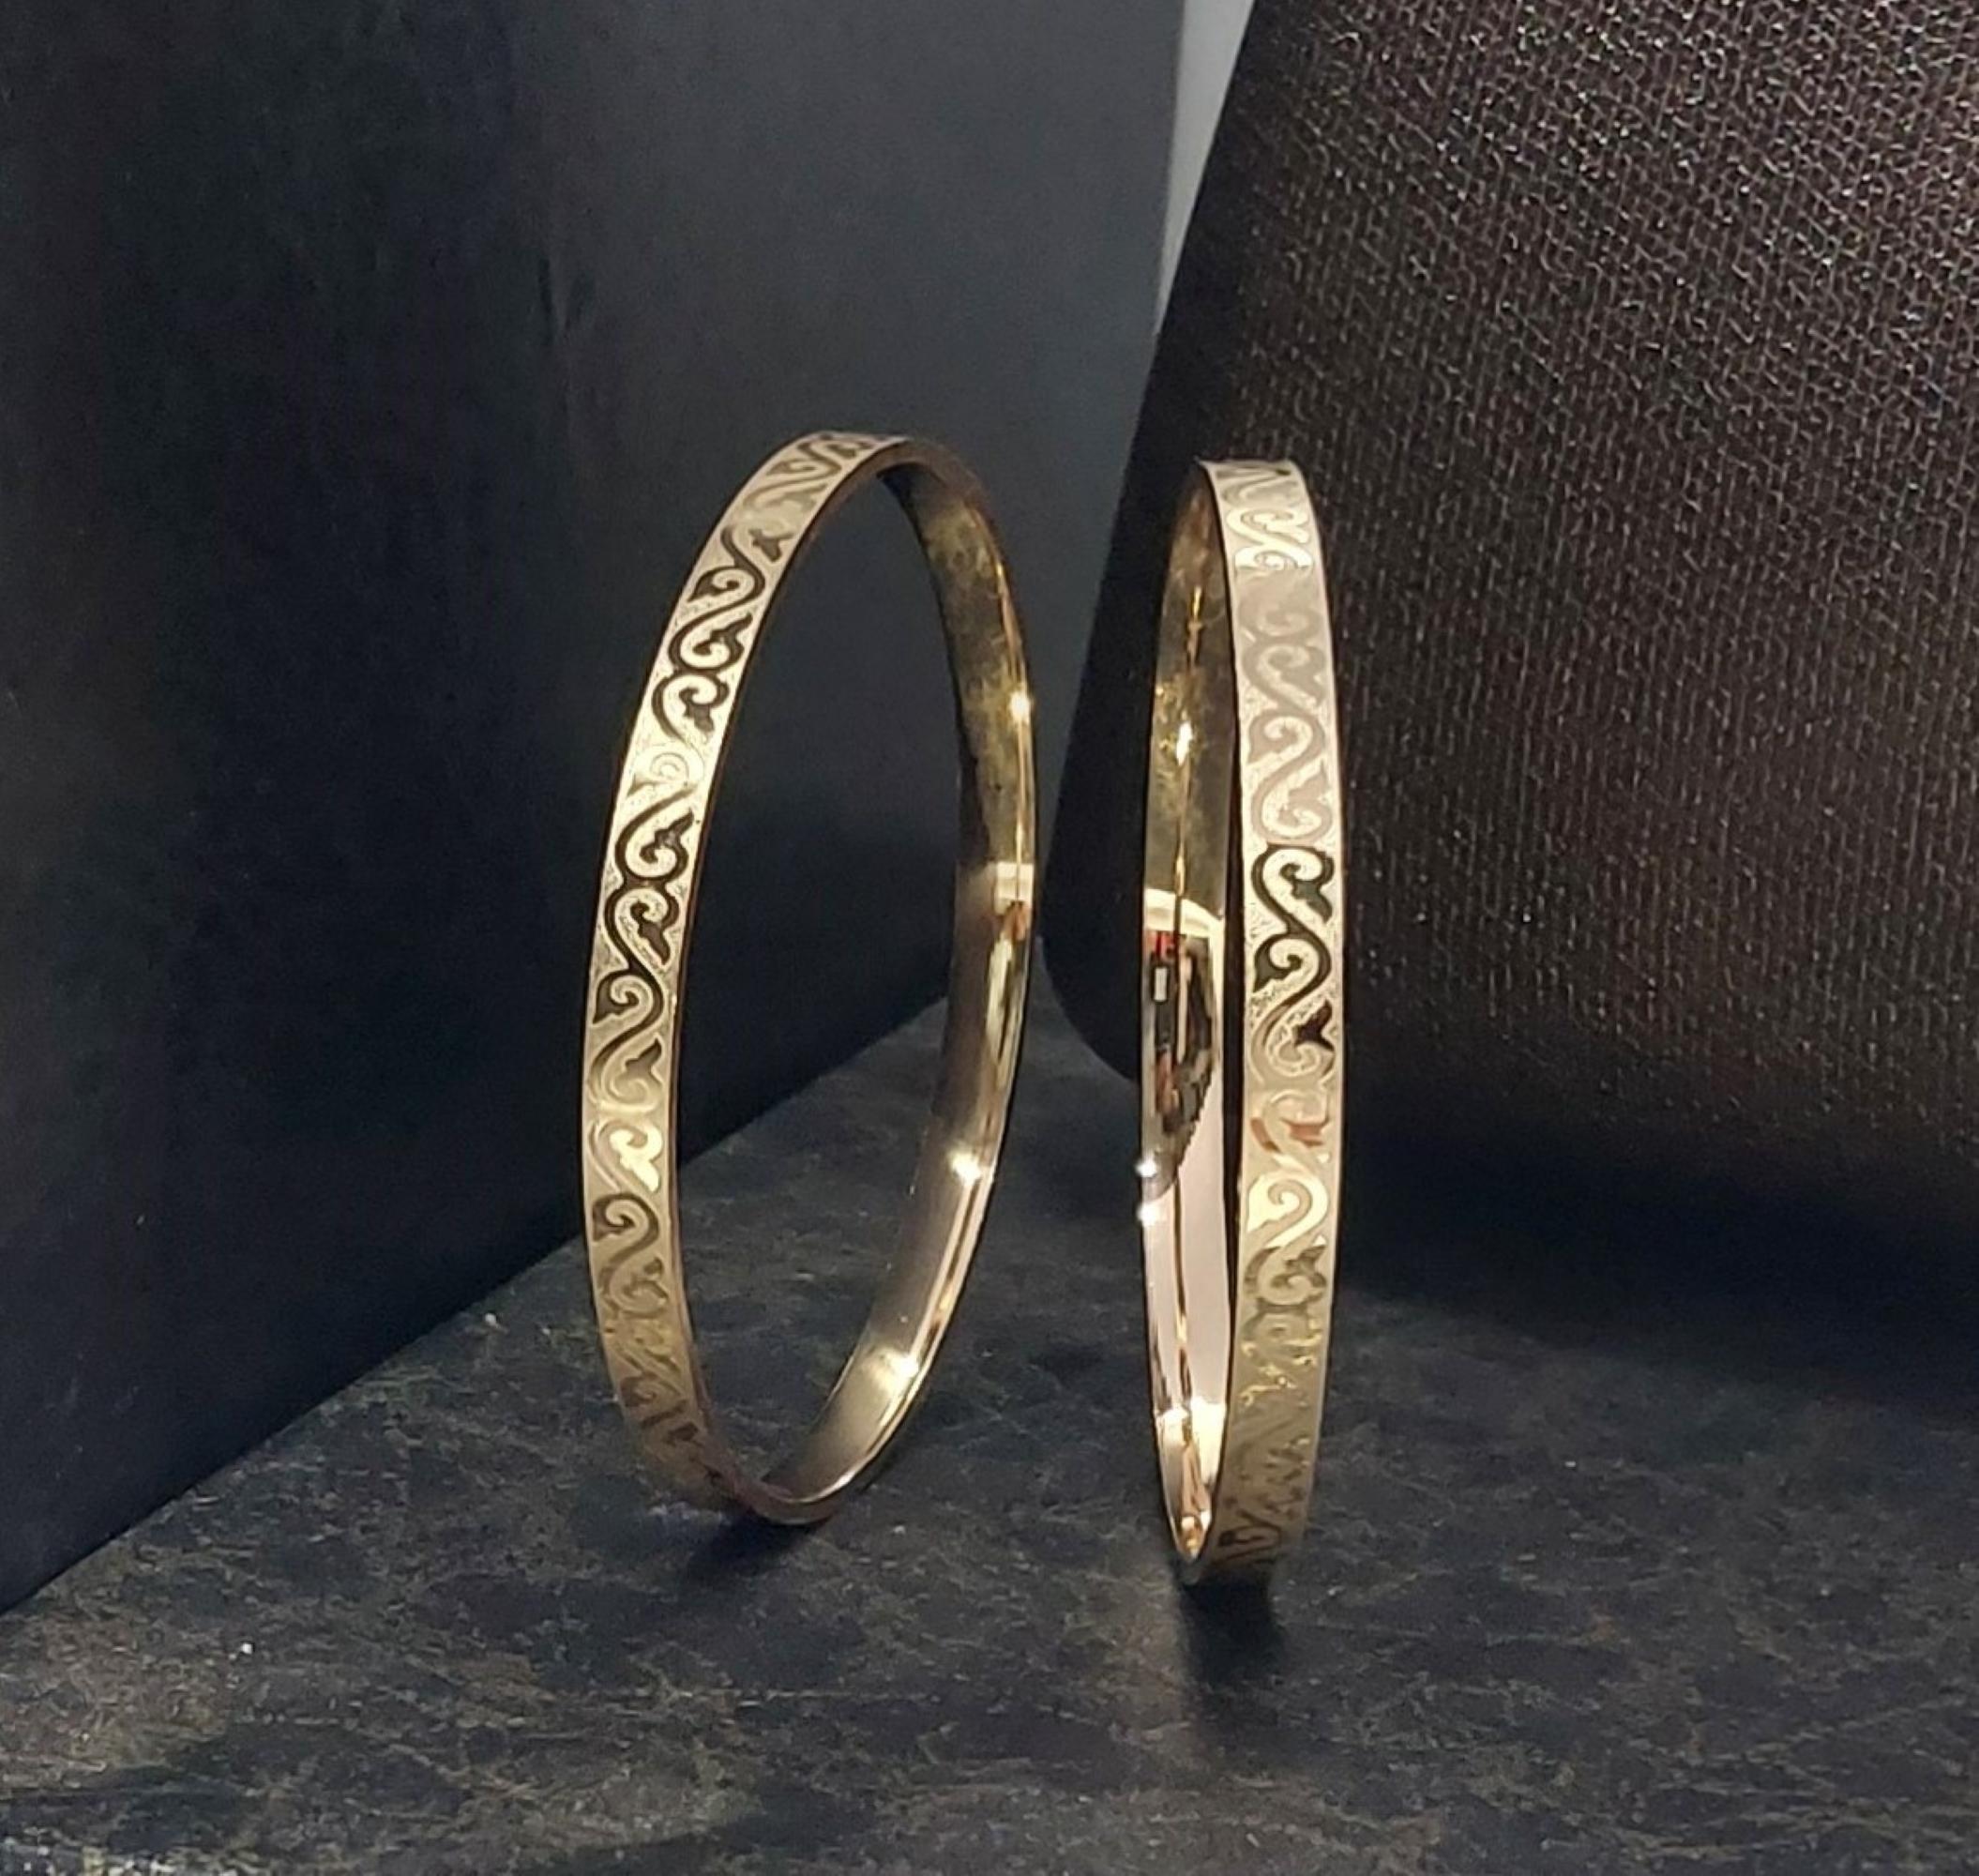
TwinStar Laser Printed Stylish Antique Pure Gold Plated Bangle set of 2 design 028 Size 2-6
Type: Bracelets & Bangles
Brand: TWINSTAR
Price: Rs. 488
 TWINSTAR brings best, exquisite design jewellery to you at affordable prices. Our expert eye for craftsmanship, rarity, and quality can be seen through all of our flattering designs. A mere look will be enough for you to fall in love with these pretty anklets with a fabulous design and solid construction. Look absolutely gorgeous by flaunting this exquisitely designed rose and gold bangle by TWINSTAR. Carved with sophistication, it offers a slender look and exudes elegance. It is accentuated with tremendous beauty and is an absolute delight to the eye! Style it with a minimal traditional outfit and look like a ray of absolute sunshine! Amplify your overall poise by donning this orange barbados patterned bangle brought to you by TWINSTAR. Decked up with a captivating design, these are sure to impress you in a jiffy. Style it up with ayour favourite attire to create the perfect look. These anklets are a true value for money. Wear these on any occasion-party, festival, wedding, birthday, and engagement. Pair it with a suit, saree, kurta, or even western wear. Best gifts for mother, sister, wife and girlfriend.Wash & CareÂ - Keep the product in a cool, dry place. Store the product in a ziplock when not in use to avoid tarnishing of any kind. Avoid keeping the product in direct sunlight for long hours. Avoid bringing it in contact with sweat, perfume and moisturizer.
Features: HIGH RATED ROSE/GOLD PLATED, Unique design and best quality
Included: 2pcs-/-Pair